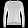
Label: Pullover